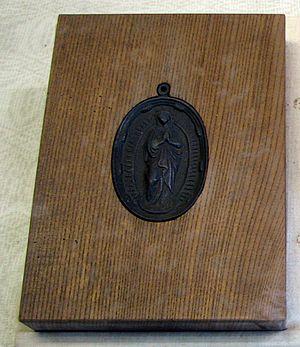
La technique du fumi-e était une méthode utilisée par les autorités du shogunat Tokugawa pour repérer les personnes converties au christianisme, religion alors interdite et persécutée au Japon. Elle consistait à forcer des individus suspects à piétiner une médaille de Jésus ou de Marie devant des officiels. Au moindre signe d'hésitation ou de réticence, la personne était considérée comme chrétienne et envoyée à Nagasaki. La politique du gouvernement d'Edo visait à leur faire abjurer leur foi. Dans le cas où ils refusaient, ils étaient soumis à la torture. Beaucoup refusaient et étaient exécutés. Certains furent même jetés dans le cratère du volcan du mont Unzen. Les exécutions de chrétiens furent officieusement abandonnées par le gouvernement en 1805.